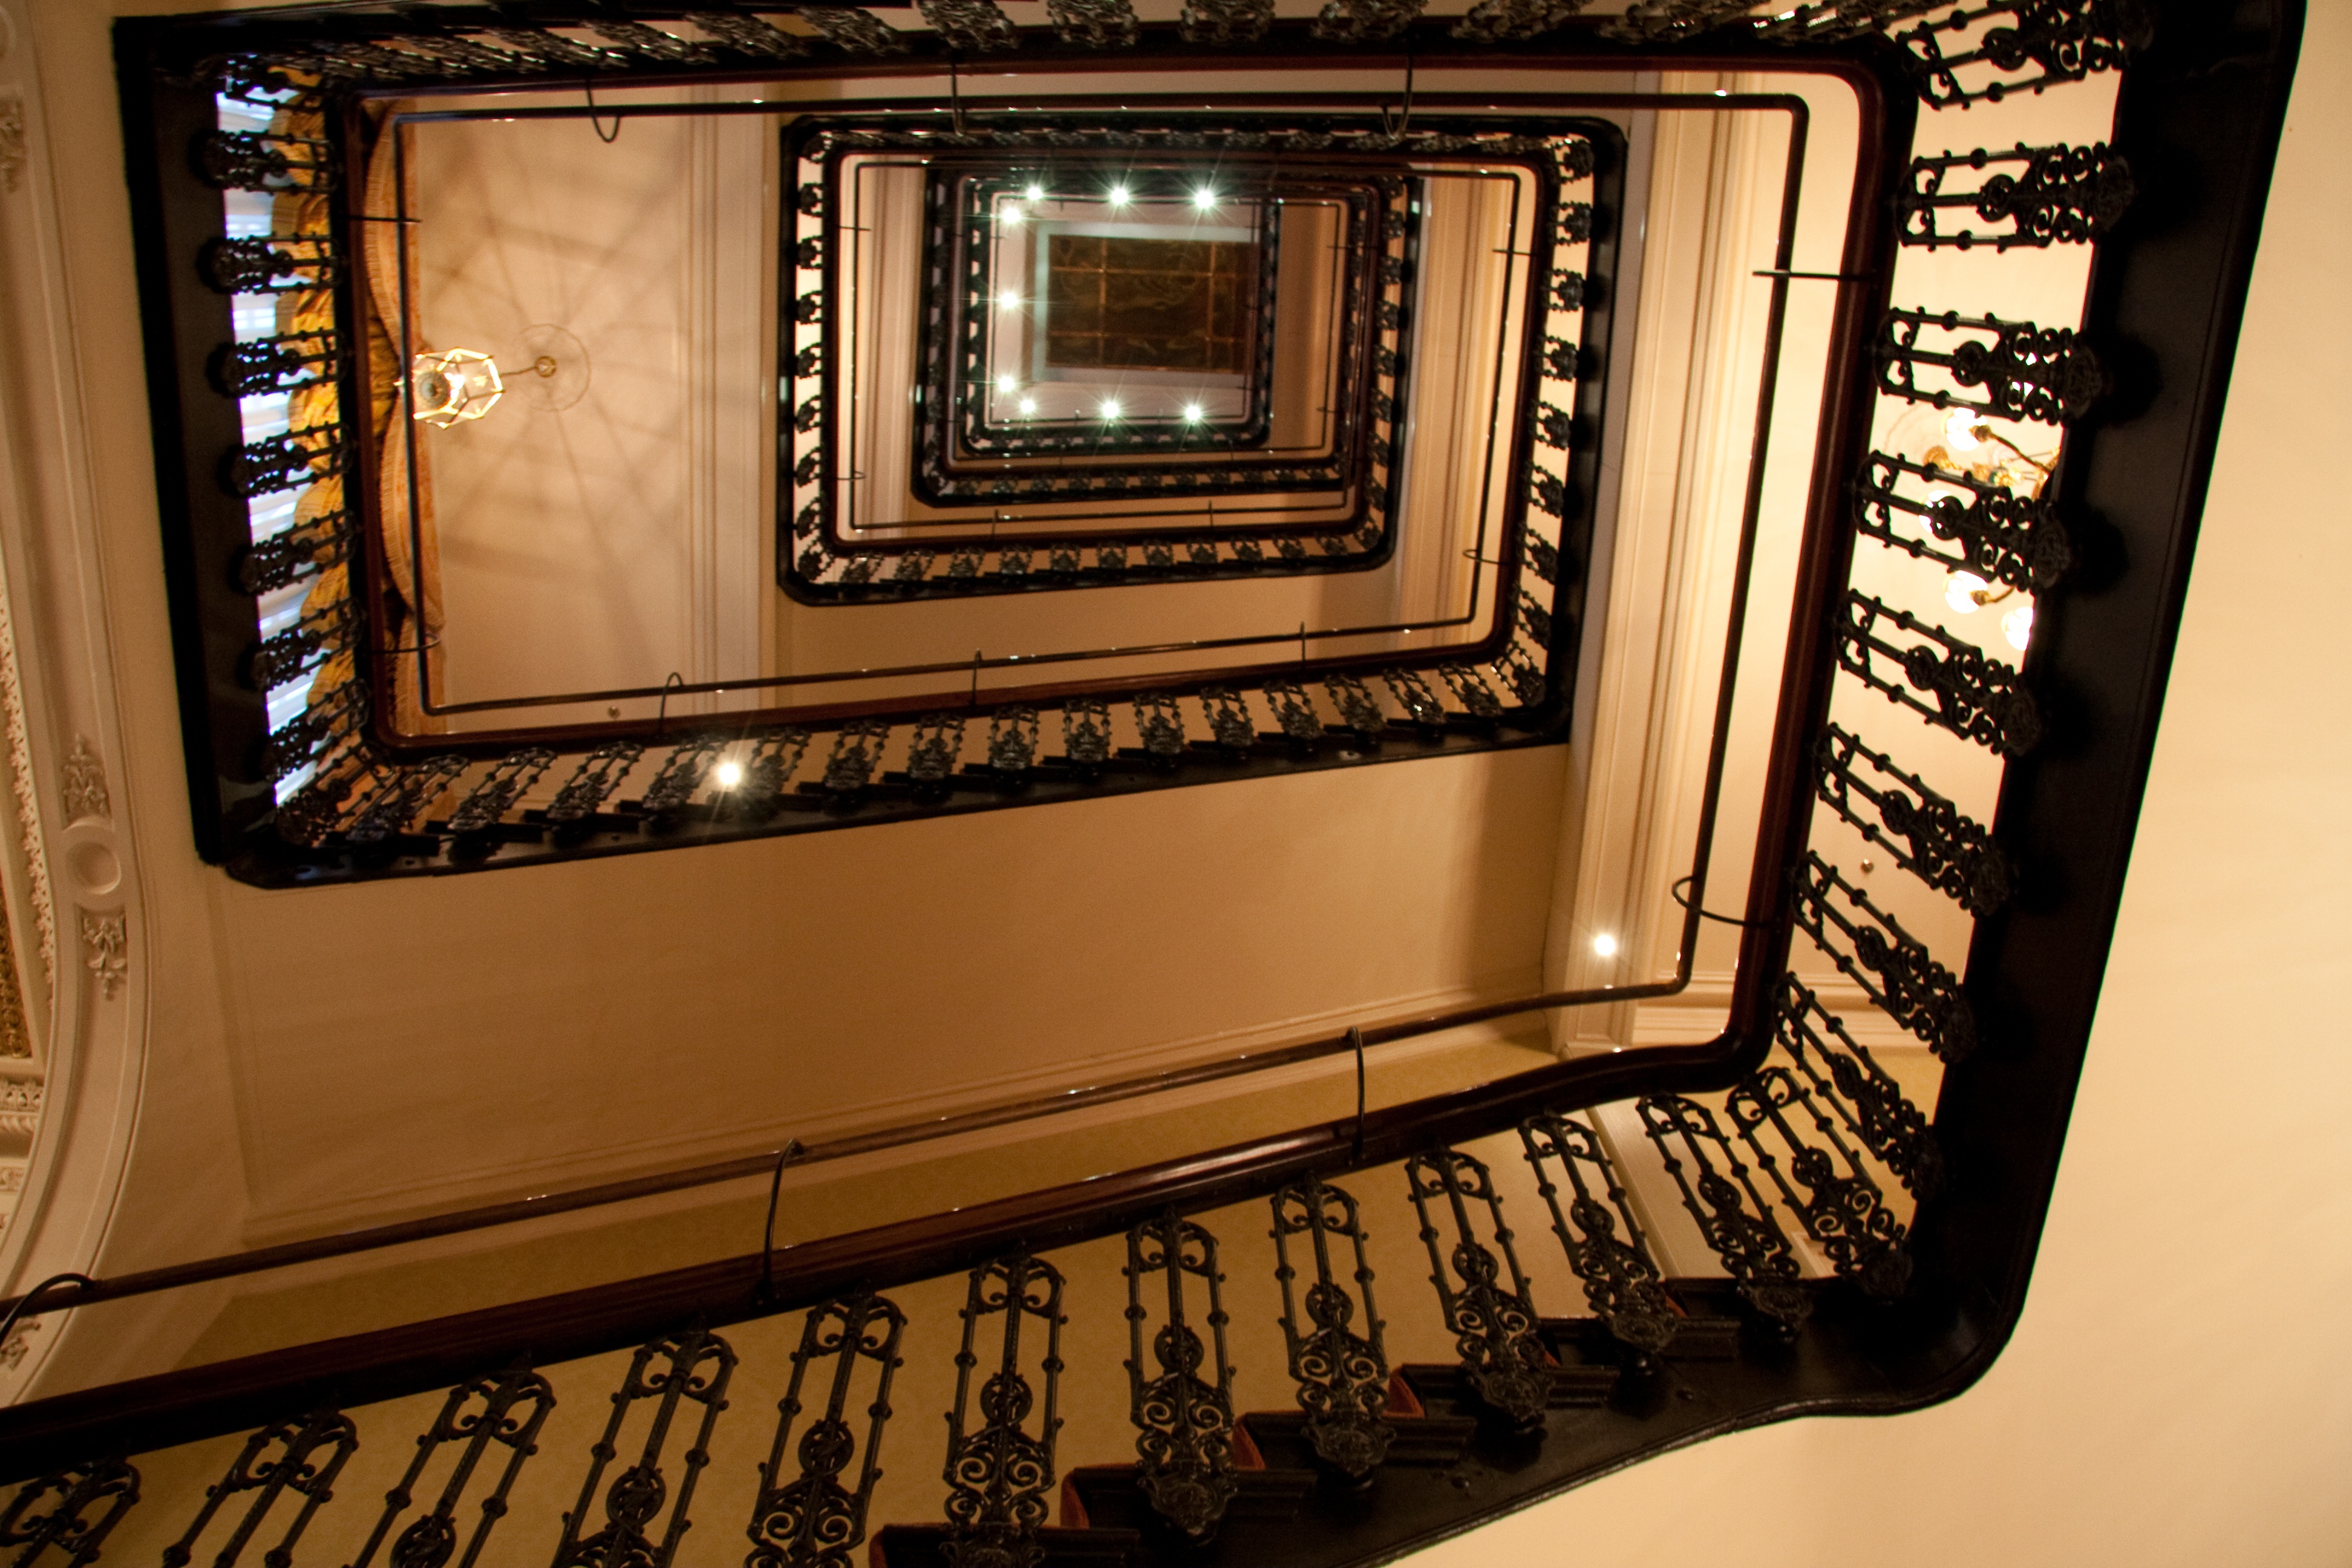
light, wood, window, lighting, interior design, design, stairs, hotel, picture frame